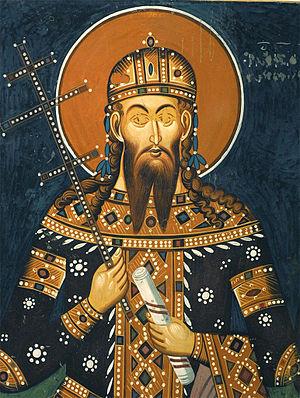
Les rapports entre l’Église et l’État dans l'Empire byzantin découlaient de la conception que se faisaient les Byzantins de leur empire, celui de la reproduction sur terre du royaume des cieux, Église et État n’étant que le recto et le verso d’une même médaille. Cet empire se voulait un empire universel englobant ou appelé à englober tous les peuples de la terre lesquels devraient idéalement appartenir à la seule véritable Église chrétienne, l’Église orthodoxe.
L'église Saint-Nicolas, est une église orthodoxe située à Psatcha, dans la municipalité de Rankovtsé, en Macédoine du Nord. Sa construction a été ordonnée par Vlatko, un courtisan du roi serbe Stefan Uroš IV Dušan, ainsi que son père, le prince Psatcha, en 1354.
Stefan Uroš V - en serbe cyrillique Стефан Урош V нејаки/Stefan Uroš V Nejaki, né vers 1336, mort le 4 décembre 1371, est le fils et le successeur de l'empereur Stefan Uroš IV Dušan, souverain serbe de la dynastie des Nemanjić dont il est le dernier représentant direct.